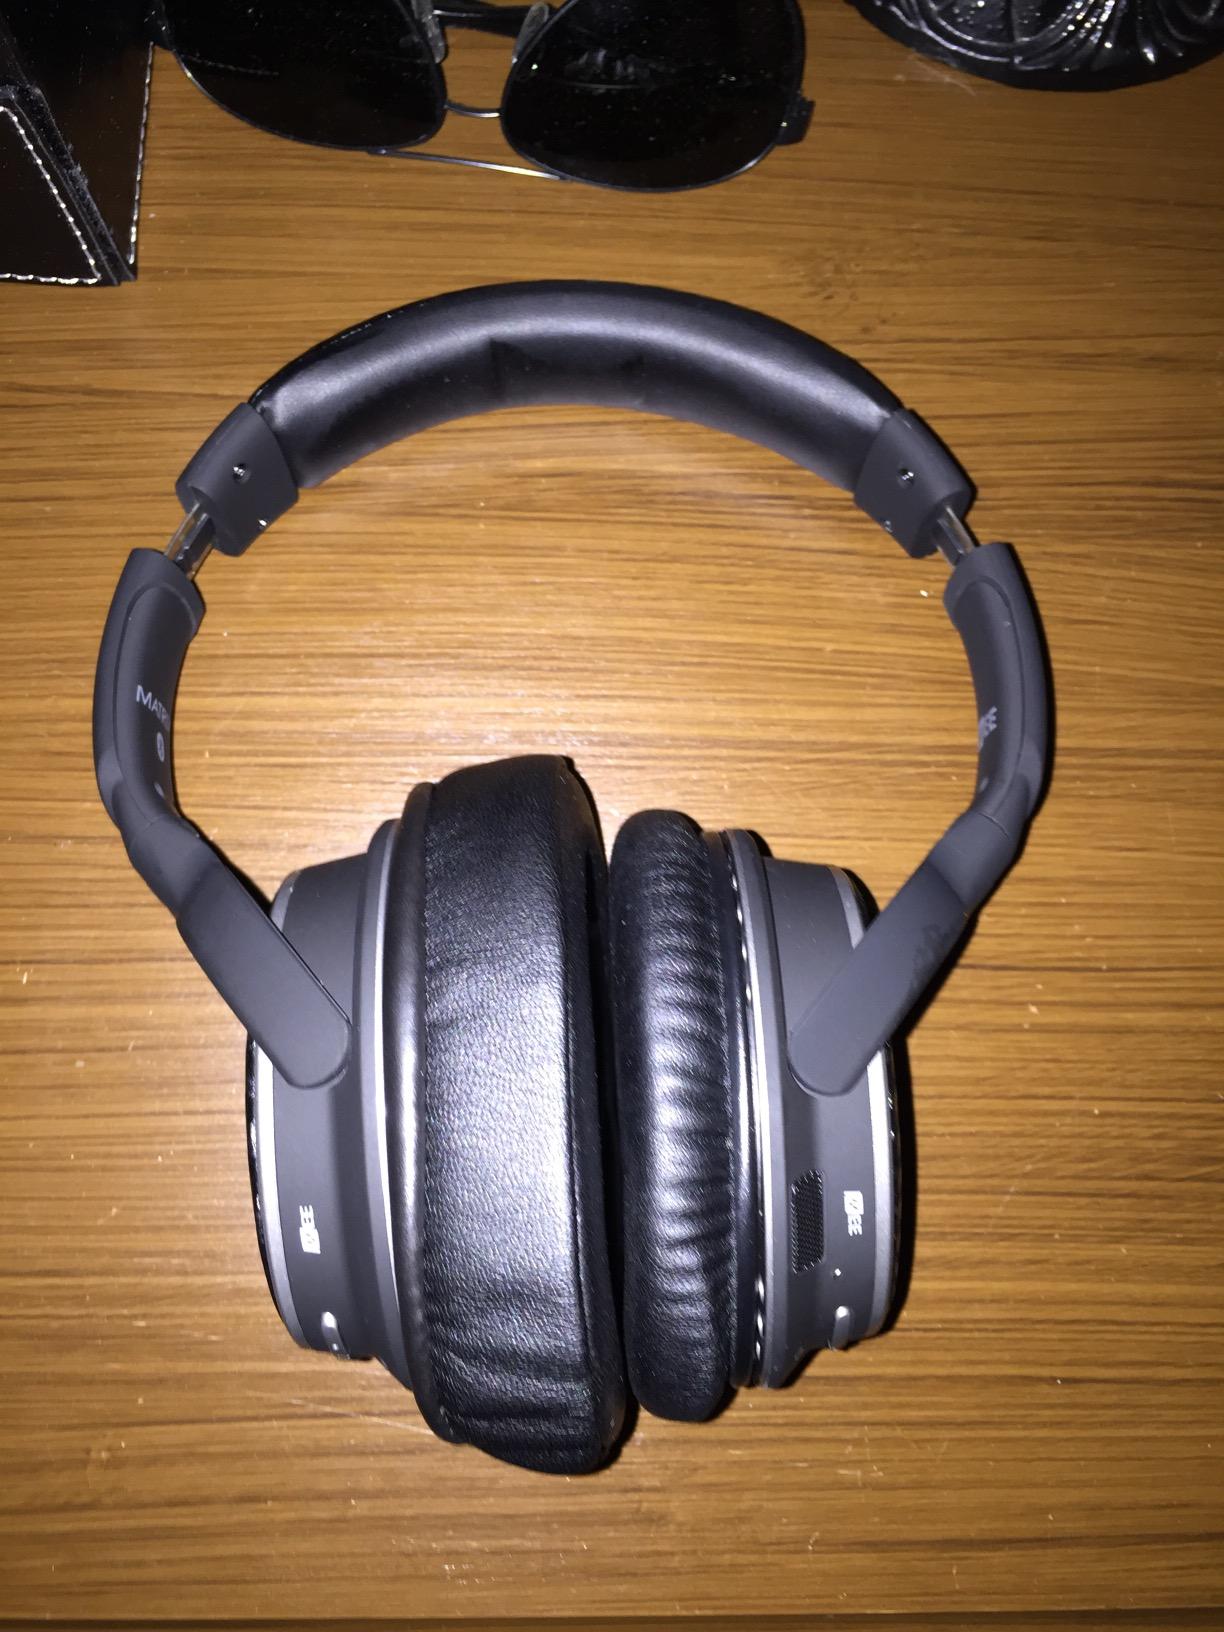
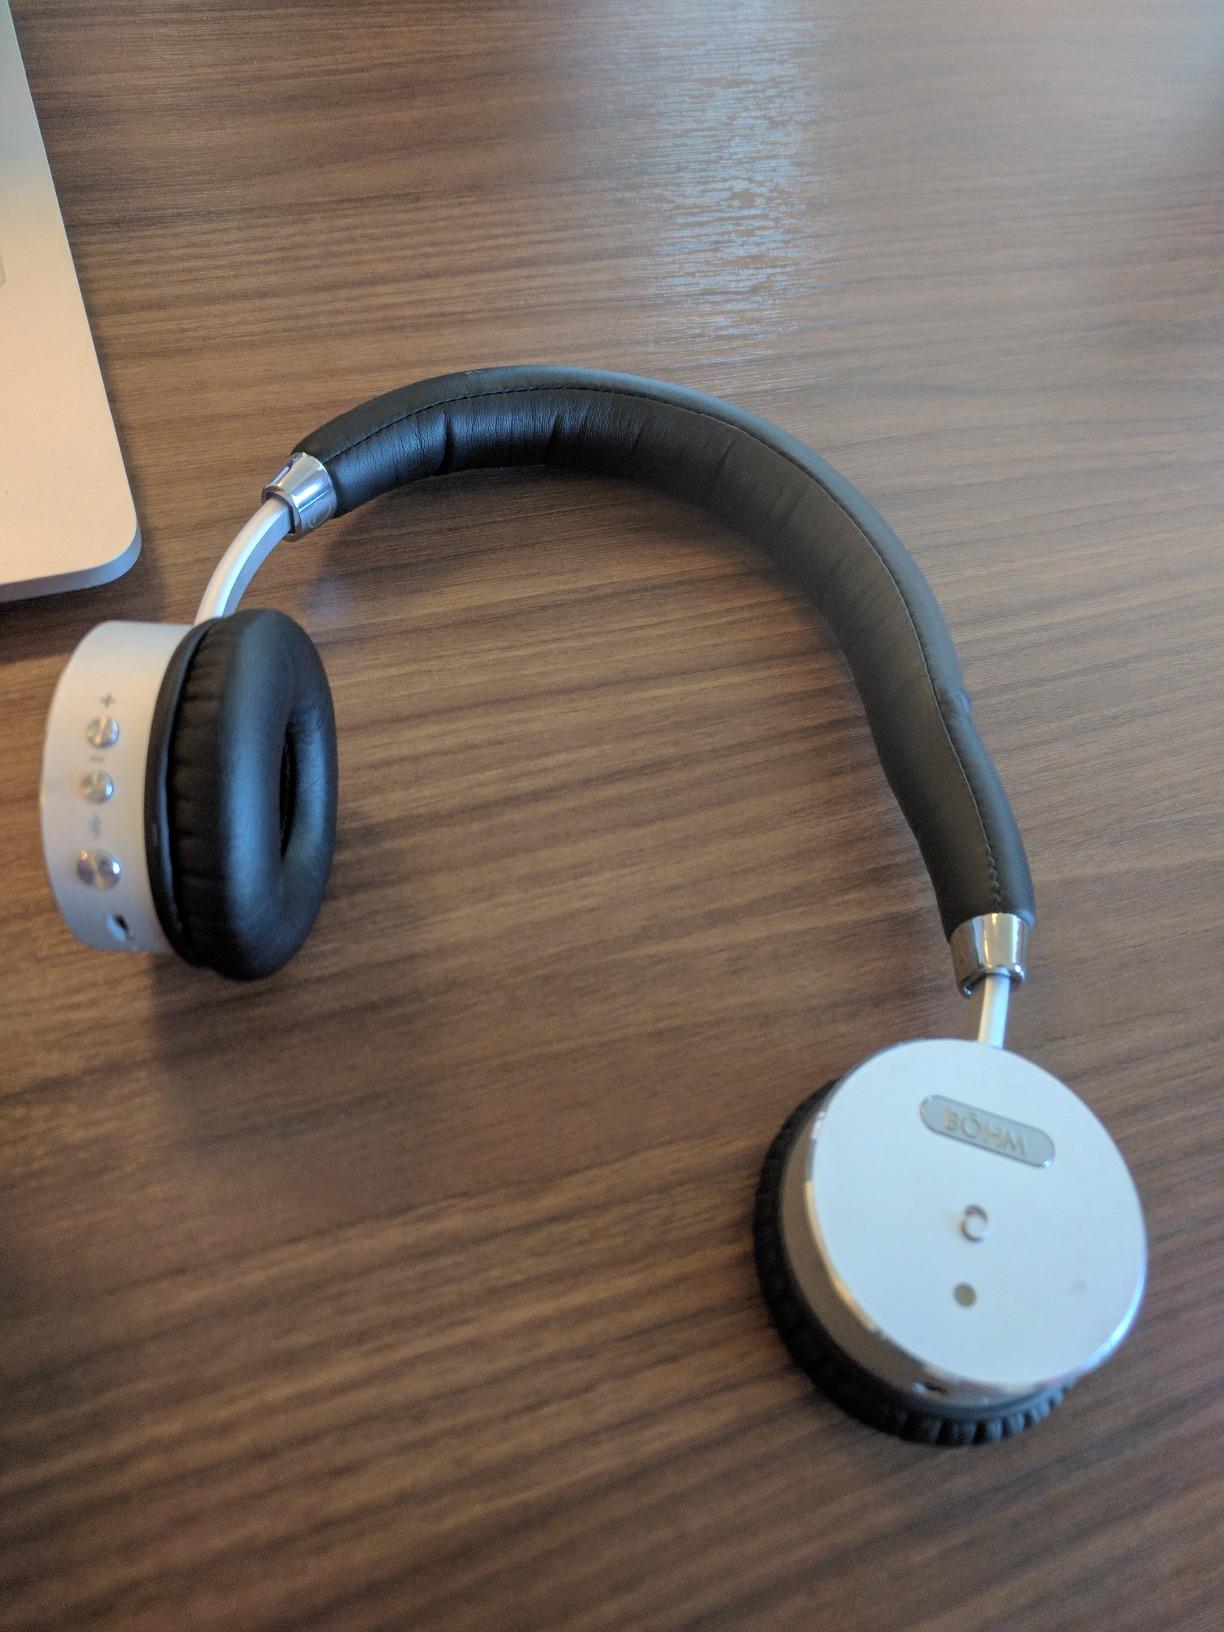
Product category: headphones
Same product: no